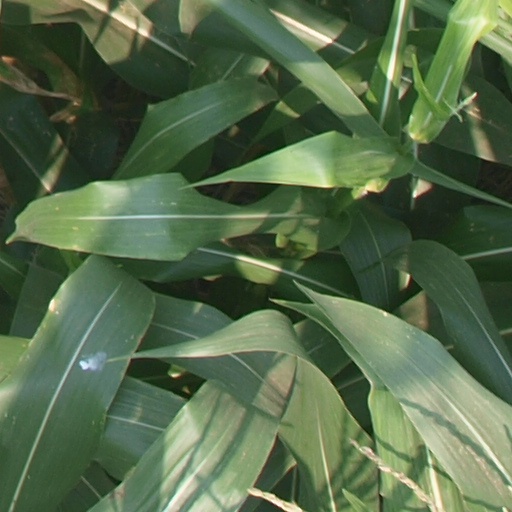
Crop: maize; corn